Sopa paraguaya

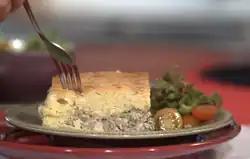
Sopa so'o, with ground beef.

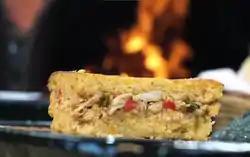
Sopa ryguasu, with chicken.

Some revisionist historians point out that, during the colonial era, the German traveler Ulrich Schmidl was already talking about the recipe for that kind of starchy bread made by the Cario-Guarani people (a native tribe who used to live in Asunción). Schmidl was in charge of noting in the logbook of the Spanish ship in which the expedition led by Juan de Ayolas arrived, which would arrive in Asunción later, thus giving rise to the first encounter between Spaniards and the Cario-Guarani people. Back then, there was a menu that was already part of the varieties of bread that the Cario-Guarani natives had in the early days of the conquest. The food the Cario-Guarani people used to eat was “mbujape”, which translated from Guarani means “bread”. To cook the mbujapé, corn flour or cassava starch was combined with animal fat and then it was wrapped in a banana leaf and placed in the tanimbú to cook it.